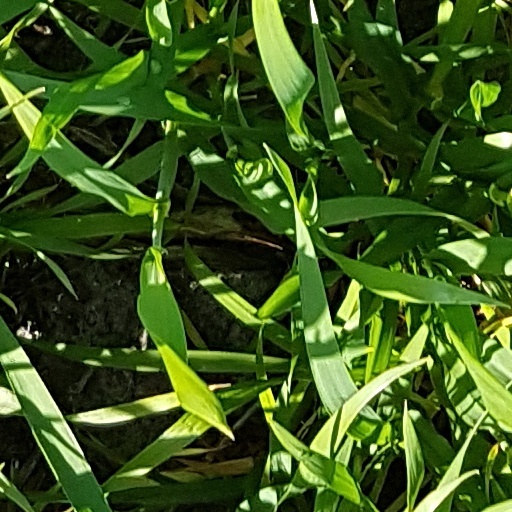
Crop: wheat